Königsberg Cathedral

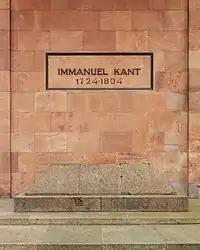
Tomb of Immanuel Kant at Königsberg Cathedral

The tomb of the philosopher Immanuel Kant, the "Sage of Königsberg", is today in a mausoleum adjoining the northeast corner of the cathedral. The mausoleum was constructed by the architect Friedrich Lahrs and was finished in 1924 in time for the bicentenary of Kant's birth. Originally, Kant was buried inside the cathedral, but in 1880 his remains were moved outside and placed in a neo-Gothic chapel adjoining the northeast corner of the cathedral. Over the years, the chapel became dilapidated before it was demolished to make way for the mausoleum, which was built on the same spot, where it is today.